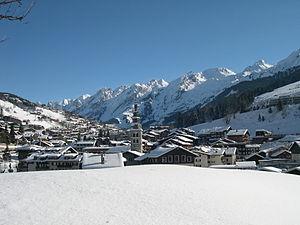
Les Pays de Savoie, formés par les départements français de la Savoie et de la Haute-Savoie, sont présents sur le plan sportif que ce soit au niveau national ou au niveau international. Les sports d'hiver prennent une place importante parmi les sports pratiqués dans cette région alpine mais ne sont pas les seuls. La région a eu de nombreux champions, notamment en sports d'hiver, tandis que le Évian Thonon Gaillard Football Club, qui évolue en Ligue 1 de 2011 à 2015, représente la région au plus haut niveau footballistique. Deux clubs ont évolué de manière épisodique en première division de rugby à XV.
La Clusaz est une commune française située dans le département de Haute-Savoie, en région Auvergne-Rhône-Alpes. Ses habitants se nomment les Cluses ou les Chaves en arpitan.
La liste des stations de sports d'hiver de Savoie présente l'ensemble des villages et stations de sports d'hiver situés sur le territoire de la Savoie, qui correspond aux deux départements français de la Savoie et de la Haute-Savoie.
La chaîne des Aravis est une chaîne de montagnes située dans les Préalpes à cheval entre la Haute-Savoie et la Savoie. Son plus haut sommet est la pointe Percée que se partagent les communes du Grand-Bornand, de Sallanches et du Reposoir.